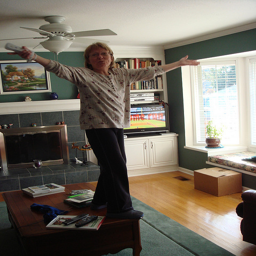
A woman standing on a coffee table with Nintendo Wii controller in her hand.
A woman with eye glasses standing on top a table and close to her is a fan.
A woman standing on a coffee table, arms outstretched
The latest fad, a woman dancing on the coffee table.
A woman stands on a table, arms outstretched, in a living room.